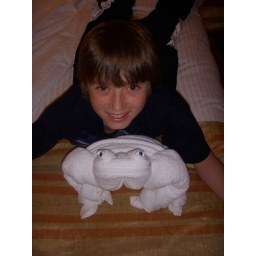
Brenden with the towel frog. We found a different towel animal each night in our room.